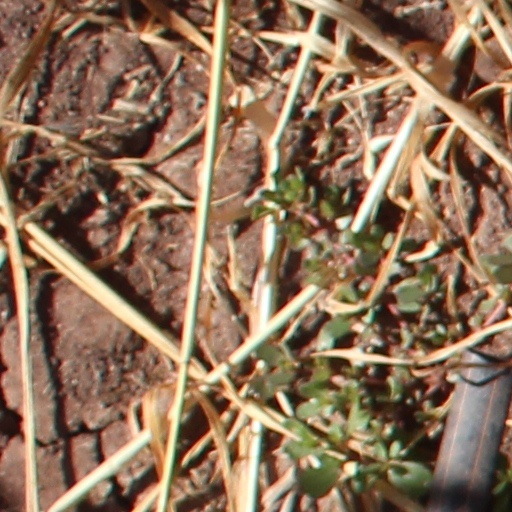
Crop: wheat